Rembrandt

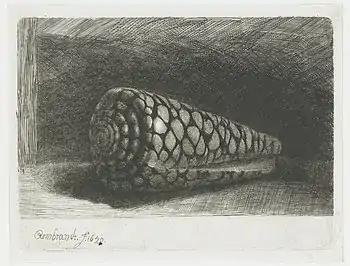
"Conus Marmoreus" or "The Shell" is Rembrandt's only still life etching

Throughout his career, Rembrandt took as his most common subjects portraits, narrative or "history paintings", mostly biblical, and landscapes. He was especially praised by his contemporaries for his biblical subjects, for his skill in representing emotions, and attention to detail. Stylistically, his paintings progressed from the early "smooth" manner, characterized by fine technique in the portrayal of illusionistic form, to the late "rough" treatment of richly variegated paint surfaces, which allowed for an illusionism of form suggested by the tactile quality of the paint itself. Rembrandt must have realized that if he kept the paint deliberately loose and "paint-like" on some parts of the canvas, the perception of space became much greater.